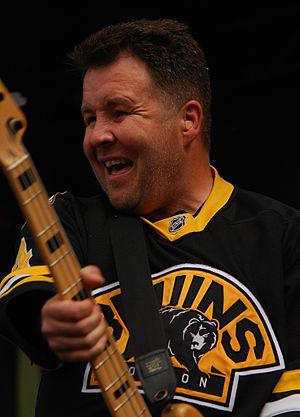
Ken Casey est le bassiste et chanteur du groupe de punk celtique Dropkick Murphys originaire de Boston. D'origine irlandaise, Casey est l'un des membres fondateurs de Dropkick Murphys en 1996 et le principal parolier. Il est le seul membre original du groupe restant avec Matt Kelly. Personnalité de la scène punk américaine et figure reconnaissable dans son état natal le Massachusetts, notamment grâce à ses nombreuses œuvres de charité, Ken Casey est aussi un homme d'affaires, manager de boxe, gérant de différents bars et restaurants du même état.
Dropkick Murphys est un groupe de punk celtique américain, originaire de Quincy, à côté de South Boston, dans le Massachusetts. Formé en 1996, le groupe mêle des influences de musique irlandaise traditionnelle, punk hardcore, oi! et folk rock.